Culoz station

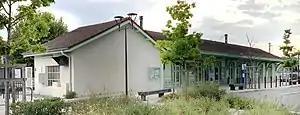

Culoz station (French: "Gare de Culoz") is a French railway station located in commune of Culoz, Ain department in the Auvergne-Rhône-Alpes region. It is located at kilometric point (KP) 101.355 on the Lyon–Geneva railway. The station is equally the origin of Culoz–Modane railway.